Ayanna Pressley

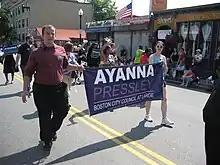
Supporters of Pressley's 2009 Boston City Council campaign march in the 2009 Dorchester Day Parade

Pressley was first elected to the Boston City Council in November 2009. Upon being sworn in on January 4, 2010, she was the first woman of color to serve in the 100-year history of the Boston City Council.